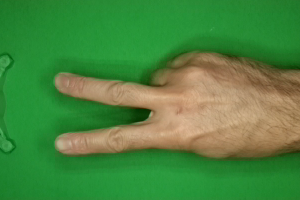
Label: scissors